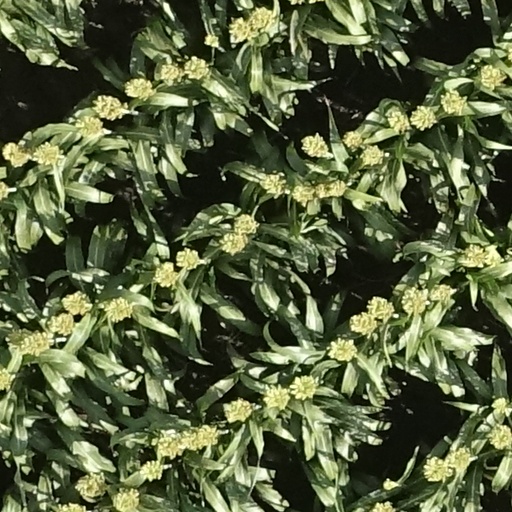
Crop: sorghum